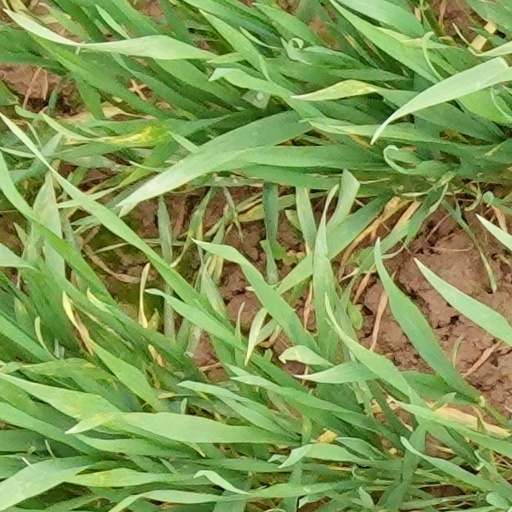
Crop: wheat